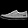
Label: Sneaker